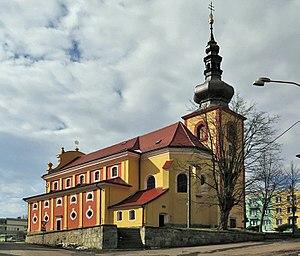
Verneřice est une ville du district de Děčín, dans la région d'Ústí nad Labem, en Tchéquie. Sa population s'élevait à 1 142 habitants en 2018.